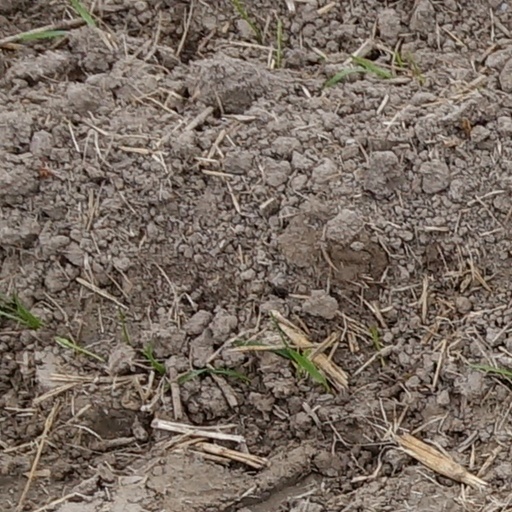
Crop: wheat